Eleven-string alto guitar

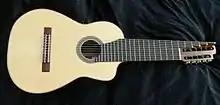
11-string alto guitar

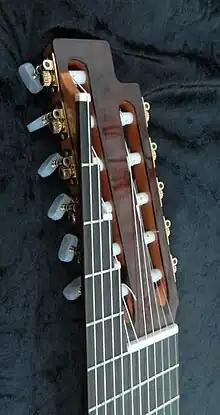
Head of 11-string alto guitar

The eleven-string alto guitar (also known as altgitarr, archguitar, or Bolin guitar) is an extended-range classical guitar developed by Swedish luthier in the 1960s.